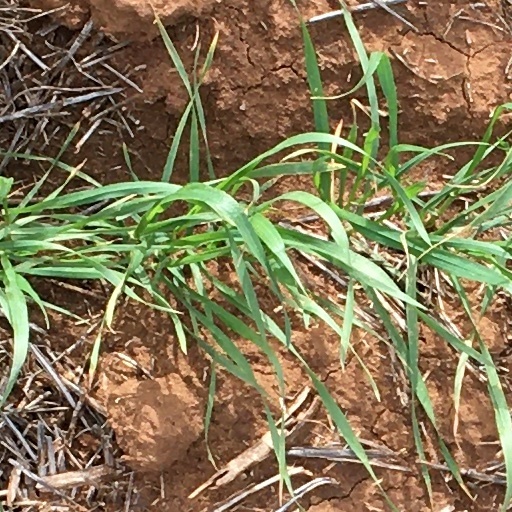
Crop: wheat